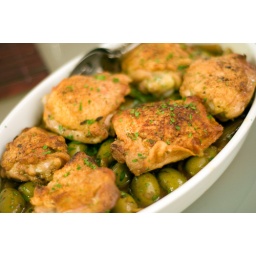
Husband made crispy chicken thighs over fennel and green olives. It was DE-licious.